Budock Water

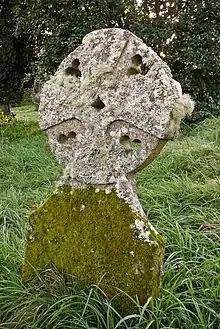
One of the crosses in the churchyard

There are two Cornish crosses in the parish; both are in the churchyard. There is also a cross base at Nangitha.